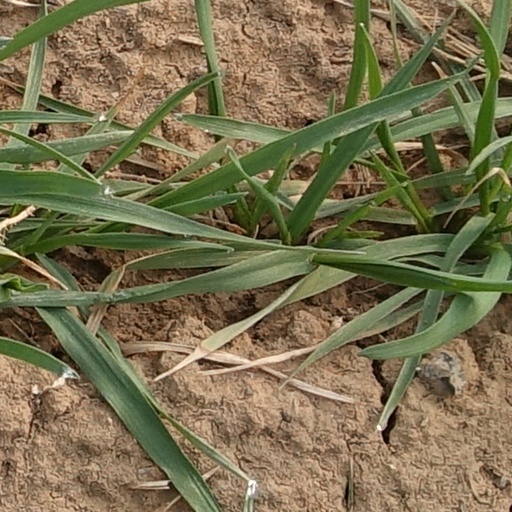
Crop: wheat